Rumyancho Goranov

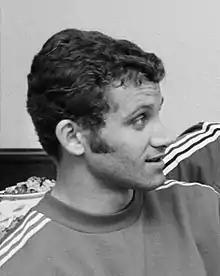
Rumyancho Goranov in 1974

Rumyancho Goranov Radev (17 March 1950) is a former Bulgarian football goalkeeper.